Political views of American academics

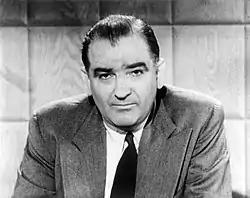
Joseph McCarthy's hearings led to faculty members being pressured to resign.

Although government employees and entertainment figures were most often investigated for alleged communist sympathies during the "Second Red Scare" of the 1950s, many university faculty were accused as well. In their 1955 study of 2,451 social scientists who taught at American colleges and universities, Lazarsfeld and Thielens noted that the period of 1945–55 was especially marked by suspicion and attacks on colleges for the political views of their faculty. These authors label this period "the difficult years."